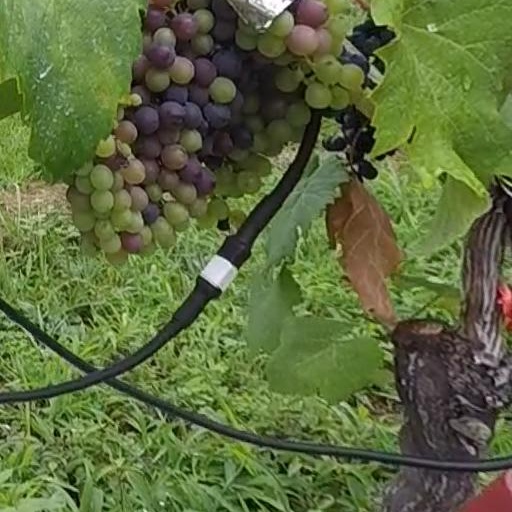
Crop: grape